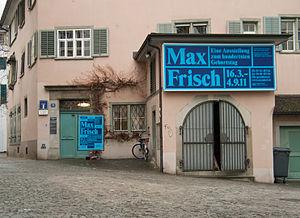
Museum Strauhof à Zurich en Suisse. Exposition à l'occasion du centième anniversaire de la naissance de l'écrivain Max Frisch. Italiano: Esposizione Max Frisch a Zurigo, ""Museum Strauhof"".